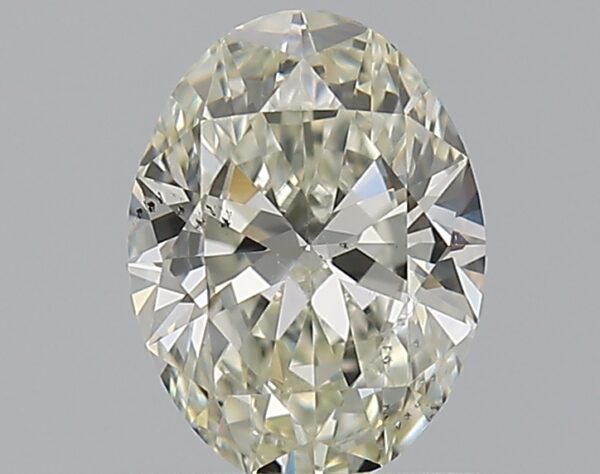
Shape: oval
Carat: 0.7
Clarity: SI2
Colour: K
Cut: VG
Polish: EX
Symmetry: VG
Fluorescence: F
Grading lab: GIA
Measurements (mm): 6.82 x 5.13 x 3.06